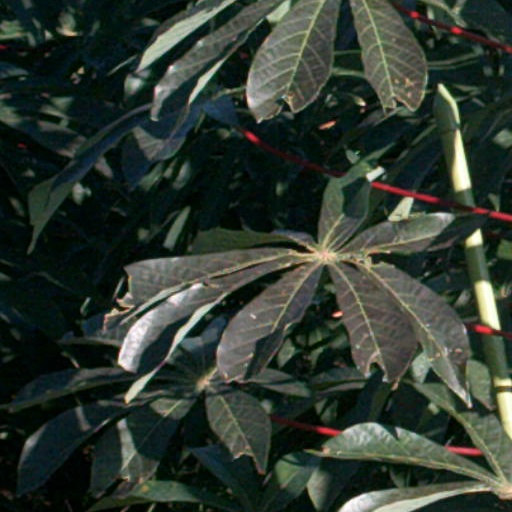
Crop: cassava